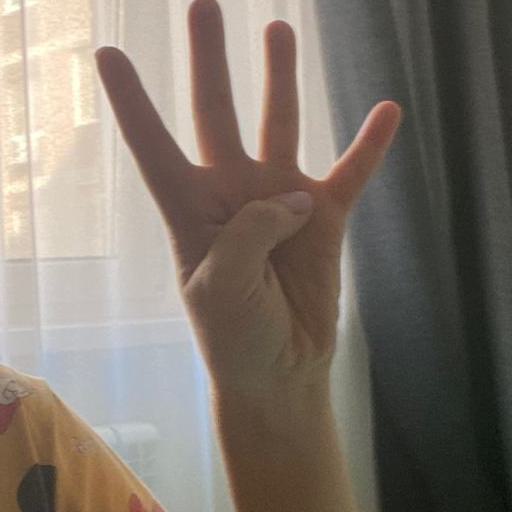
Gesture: four